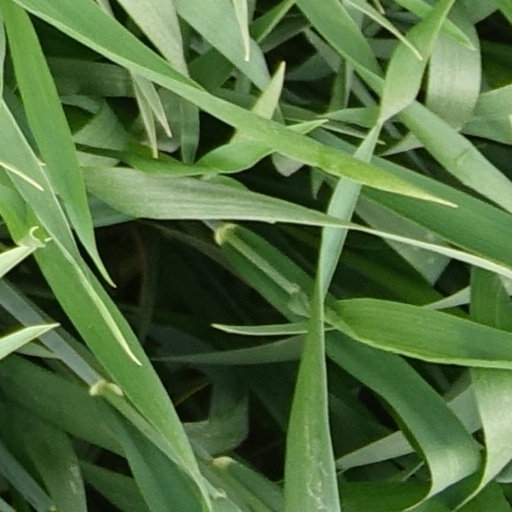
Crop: wheat